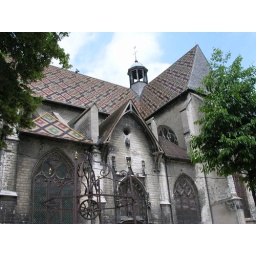
I liked the roof of this house in Troyes, France